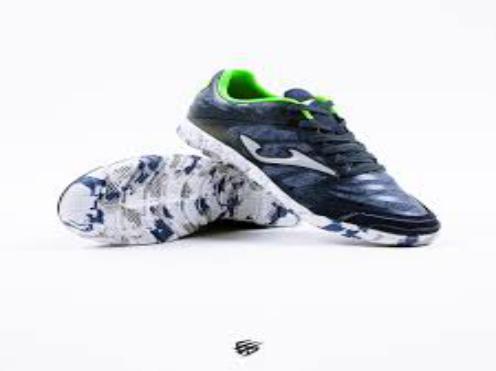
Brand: Joma-2
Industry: Clothes